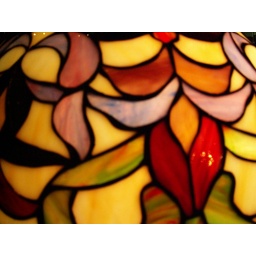
Design on a lamp in a storefront window on 45th Avenue in Wallingford.